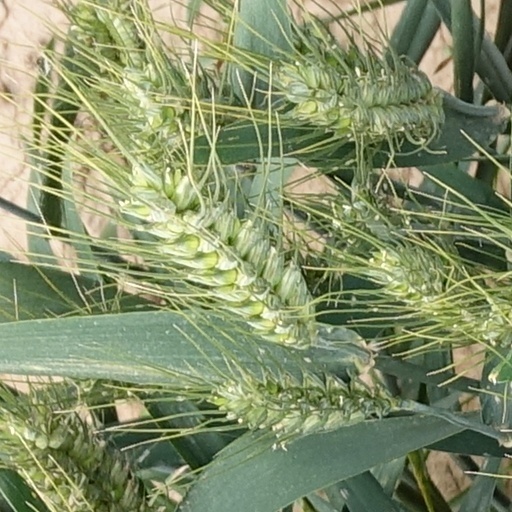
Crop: wheat